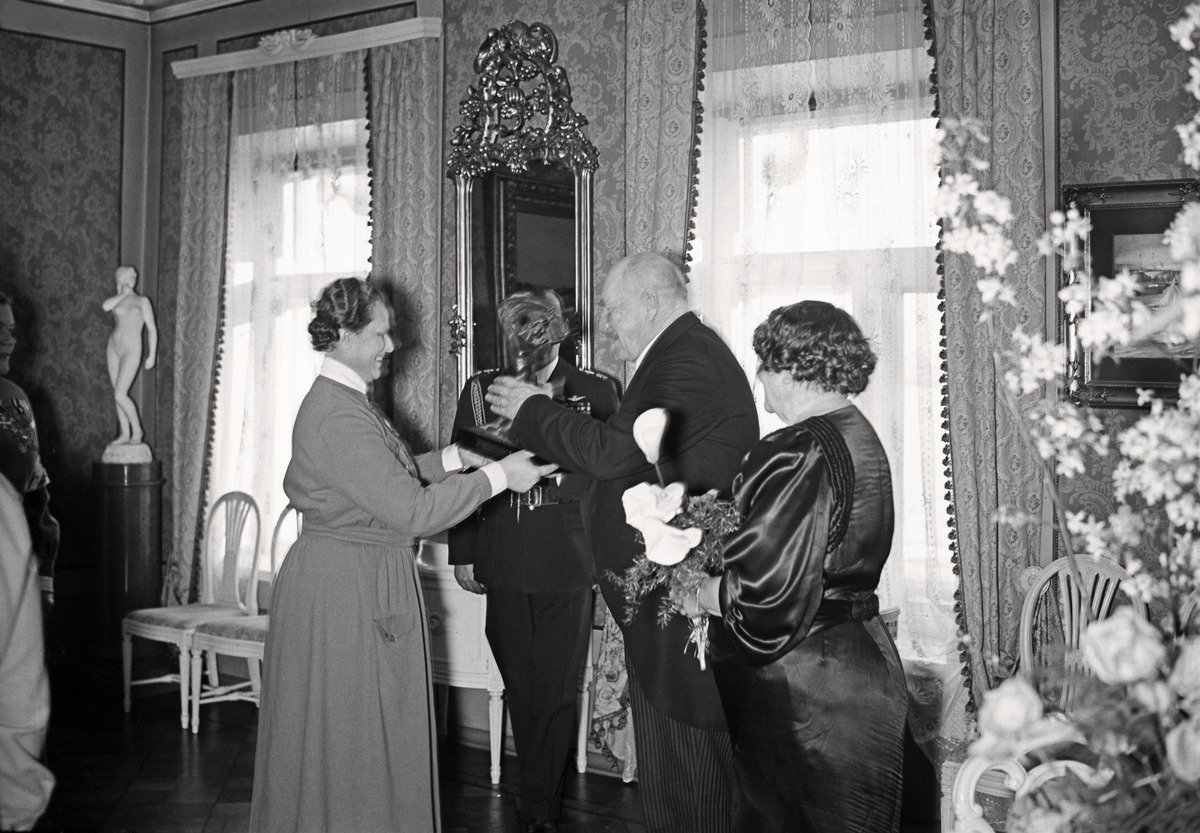
Presidentti Svinhufvudin vastaanotto Presidentinlinnassa
President Svinhufvuds mottagning på slottet; President Svinhufvud's reception at the Presidential Palace
sisällön kuvaus: Presidentti Svinhufvudin vastaanotto Presidentinlinnassa Helsingissä 26.2.1937. content description: President Svinhufvud's reception at the Presidential Palace in Helsinki 26.2.1937. innehållsbeskrivning: President Svinhufvuds mottagning i Presidentens slott i Helsingfors 26.2.1937.
Kuvaaja: Sundström, Hugo, kuvaaja
Vuosi: 1937
Paikka: Suomi, Uusimaa, Helsinki
Aiheet: Svinhufvud, Ellen; Svinhufvud, Pehr Evind; HBL; presidentit; vastaanotot; presidents; receptions; politics; presidenter; mottagningar; politik